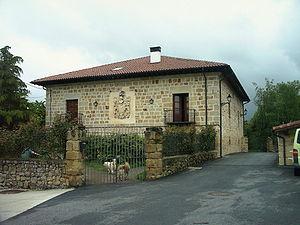
Zalduondo en basque ou Zalduendo de Álava en espagnol est une commune d'Alava, dans la communauté autonome du Pays basque en Espagne.